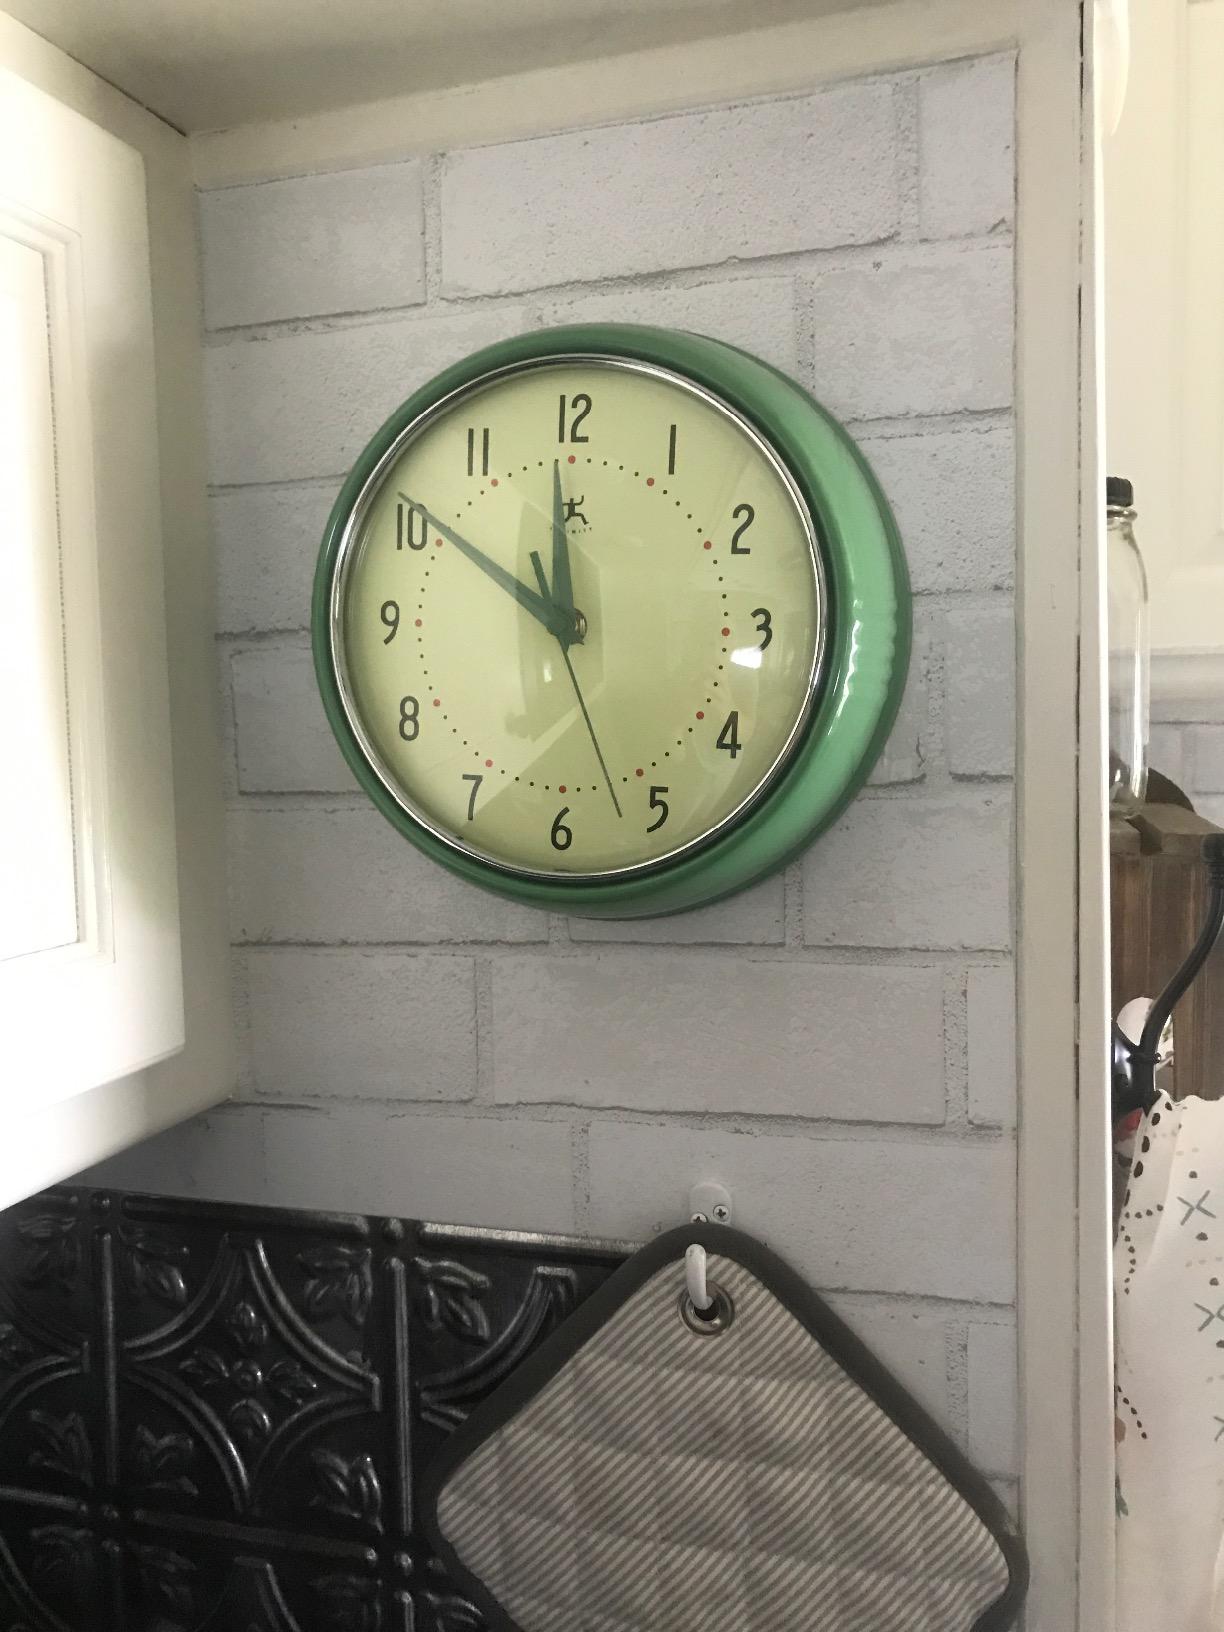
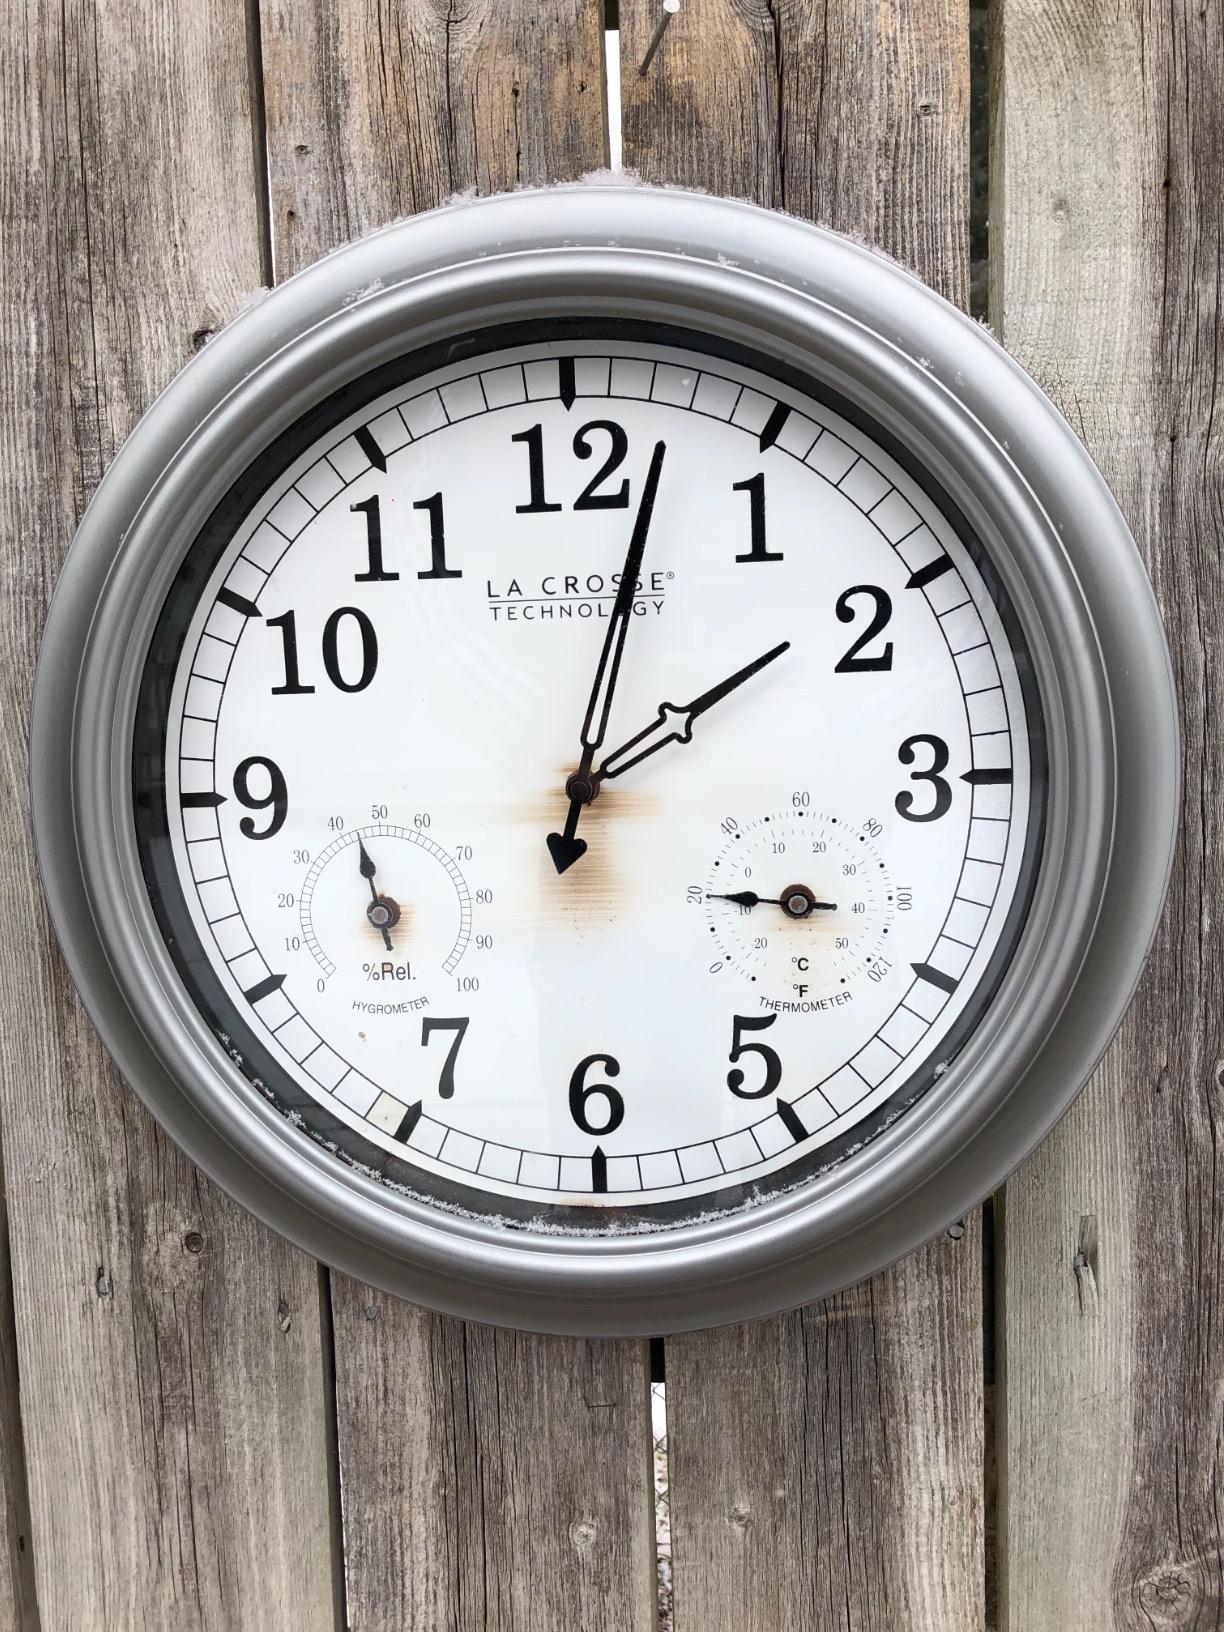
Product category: clock
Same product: no